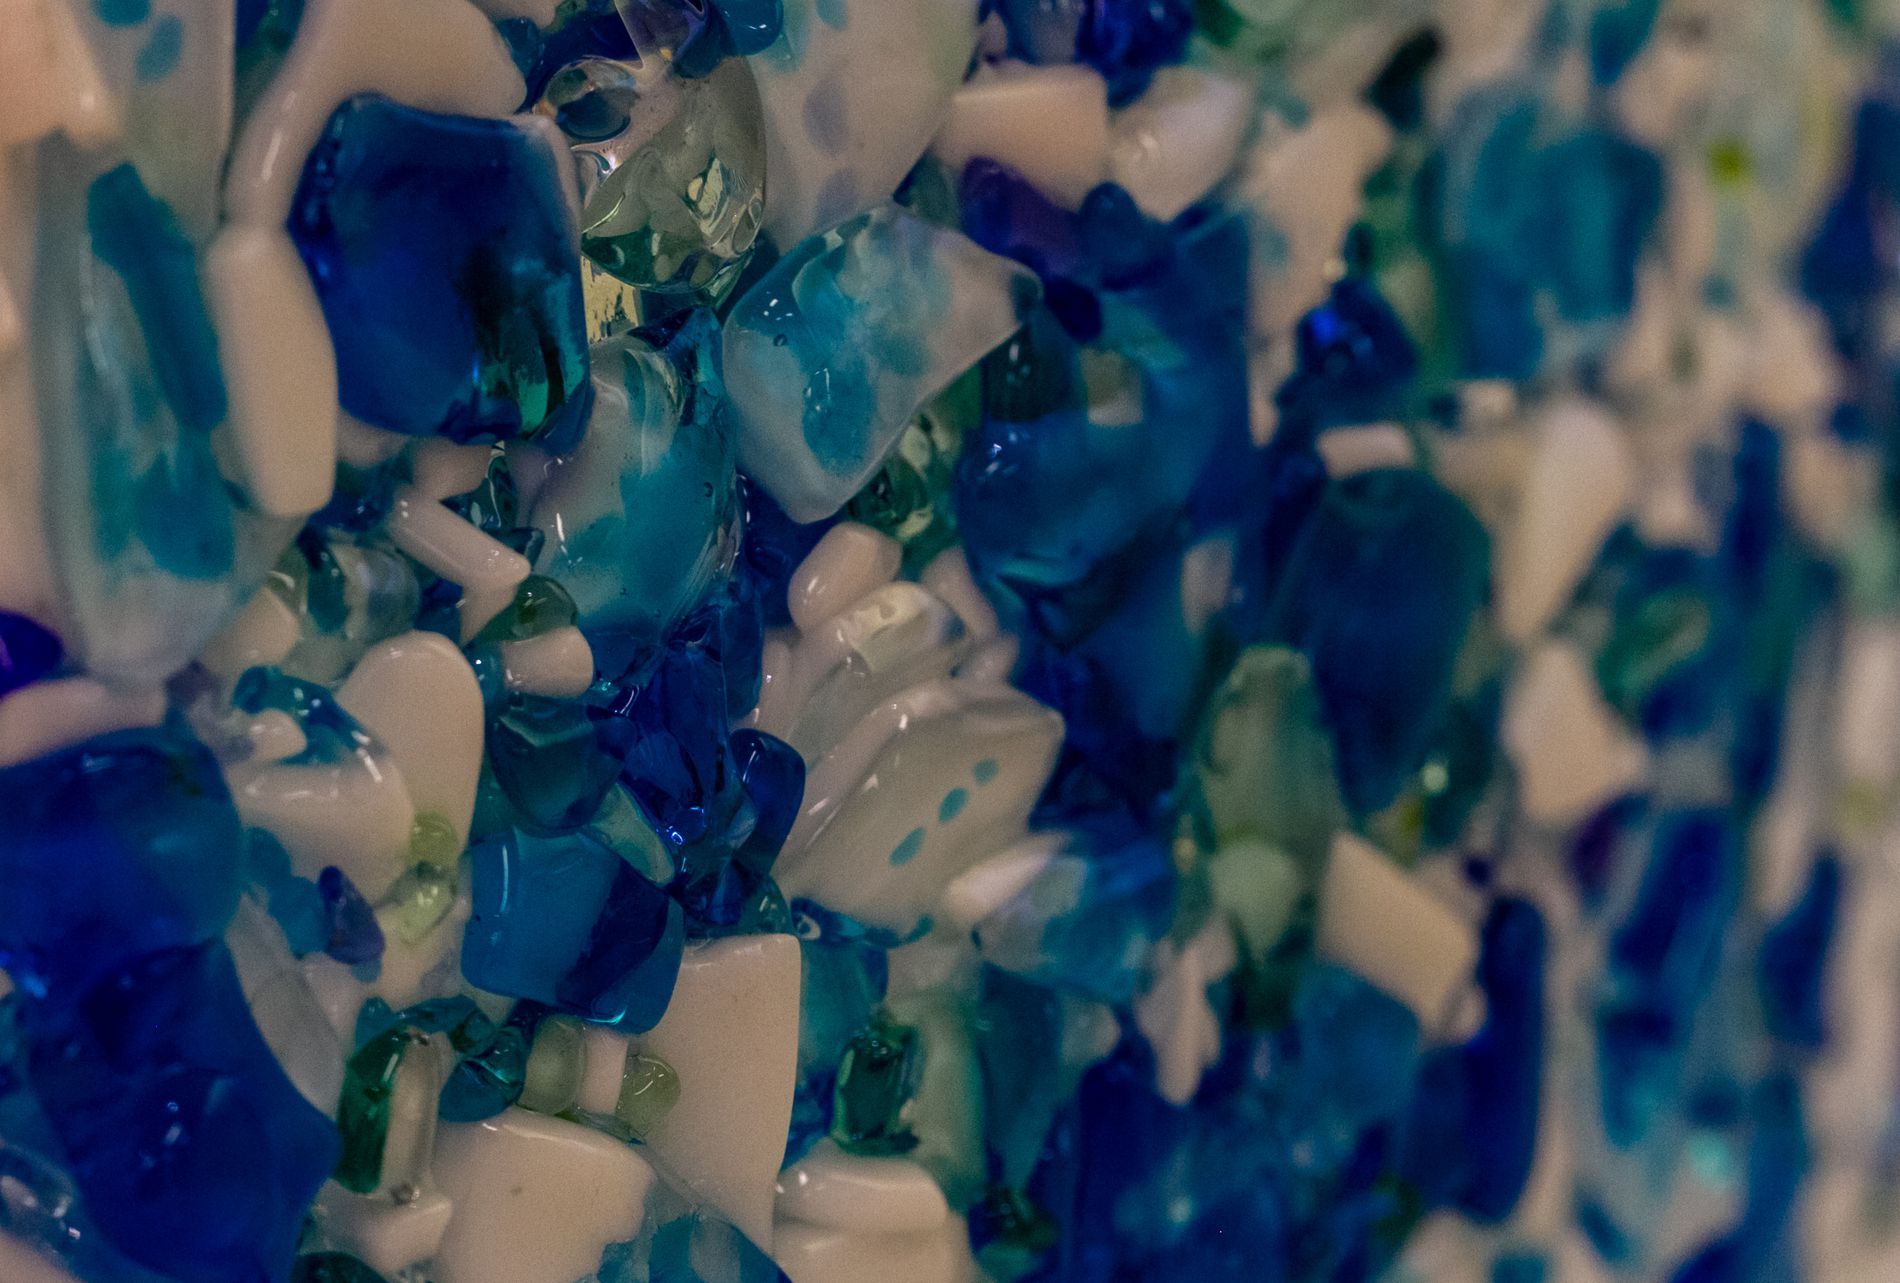
Blue Glass Pieces
The surface is made of small glass and ceramic pieces in deep blue, green, and white, giving it an ocean-like look. The pieces are mixed in shape, sharp and smooth, and many reflect or let light through, creating a sparkling effect.
This is a macro close-up shot that captures the tiny details of broken glass and ceramic pieces. The center is in sharp focus, showing the textures and colors clearly, while the edges blur softly. The soft lighting brings out smooth reflections and the glass's transparency, creating a calm and detailed view.
Labels: Accessories, Gemstone, Jewelry, Turquoise, Person, Medication, Pill, Crystal, Plastic, Flower, Petal, Plant, Food, Glass
Camera: Canon Canon EOS 7D
Lens: EF100mm f/2.8L Macro IS USM, Canon EF 100mm f/2.8L Macro IS USM
Aperture: F6.3
Exposure: 1/100 sec
ISO: 640
Focal length: 100.0 mm